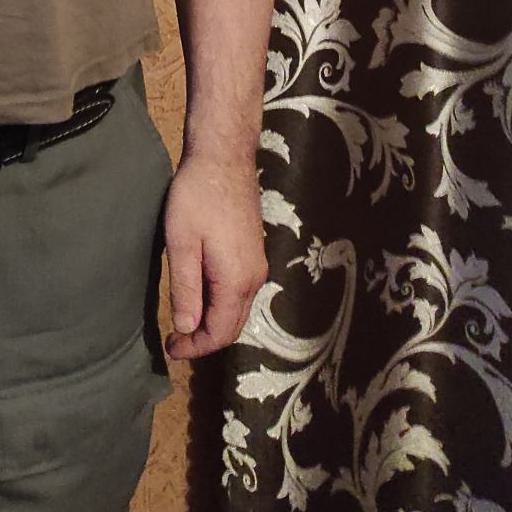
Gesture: no_gesture